Donald Sutherland

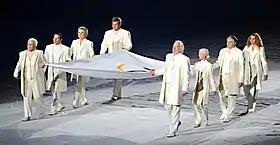

Donald McNichol Sutherland was born on 17 July 1935 at the Saint John General Hospital in Saint John, New Brunswick, Canada, the youngest son of Dorothy Isobel (1892–1956) and Frederick McLea Sutherland (1894–1983), who worked in sales and ran the local gas, electricity, and bus company. He was of Scottish, German, and English ancestry. His grandfather was a Scots church minister. As a child, he had rheumatic fever, hepatitis, and polio. During the first six years of his life, Sutherland and his family lived on present-day Kennebecasis River Road in Hampton, a town in Kings County, having moved there from Saint John while he was an infant. He first received education at a one-room schoolhouse in Hampton; Sutherland's family moved back to Saint John when he was six, his father having secured a position in the New Brunswick Power Company as its vice president and general manager. Sutherland attended the Victoria School in Saint John, and later played hockey for the school. During this time, Sutherland also practiced puppetry.